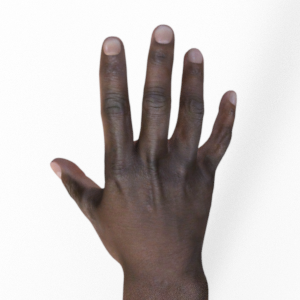
Label: paper